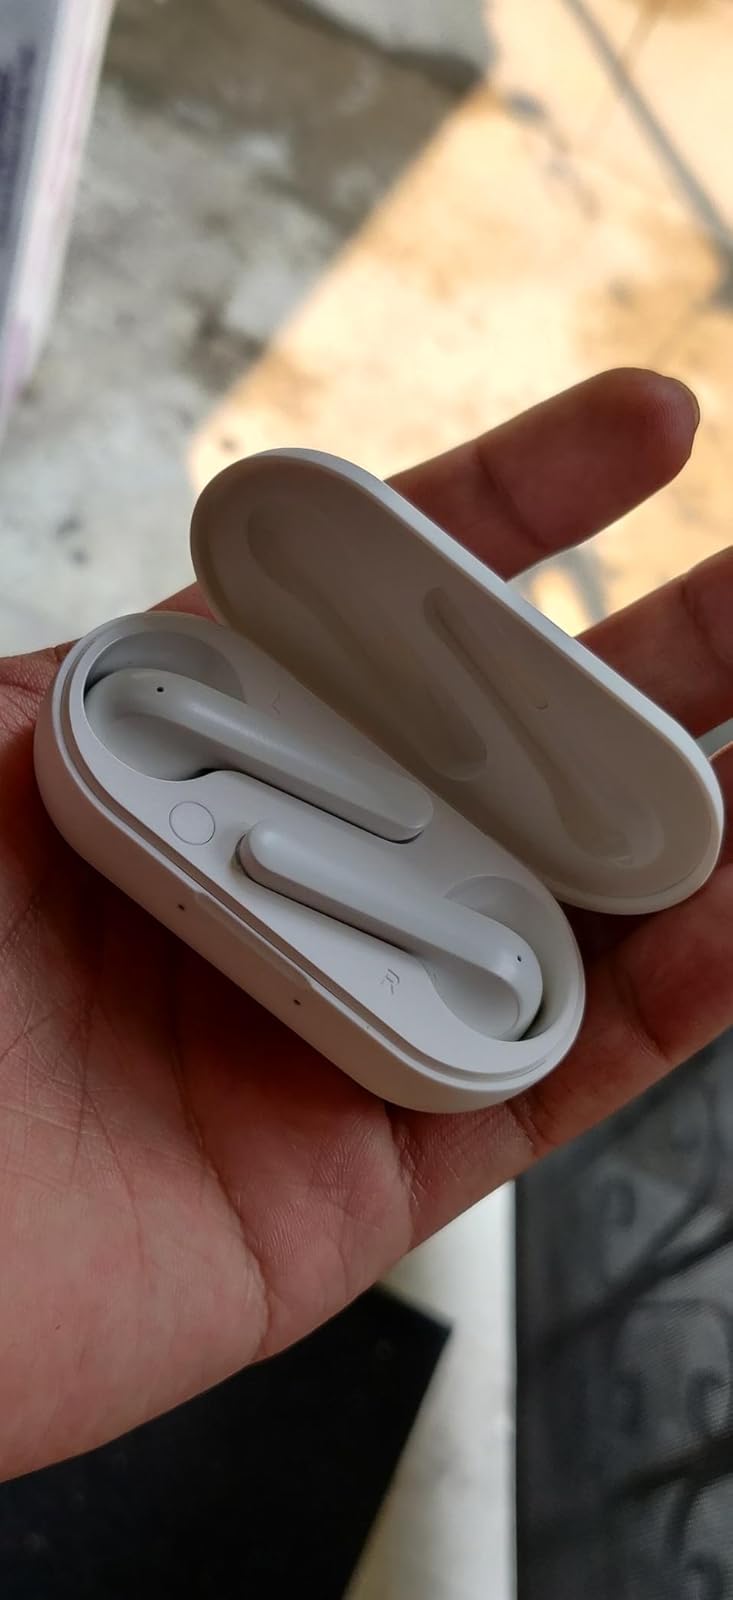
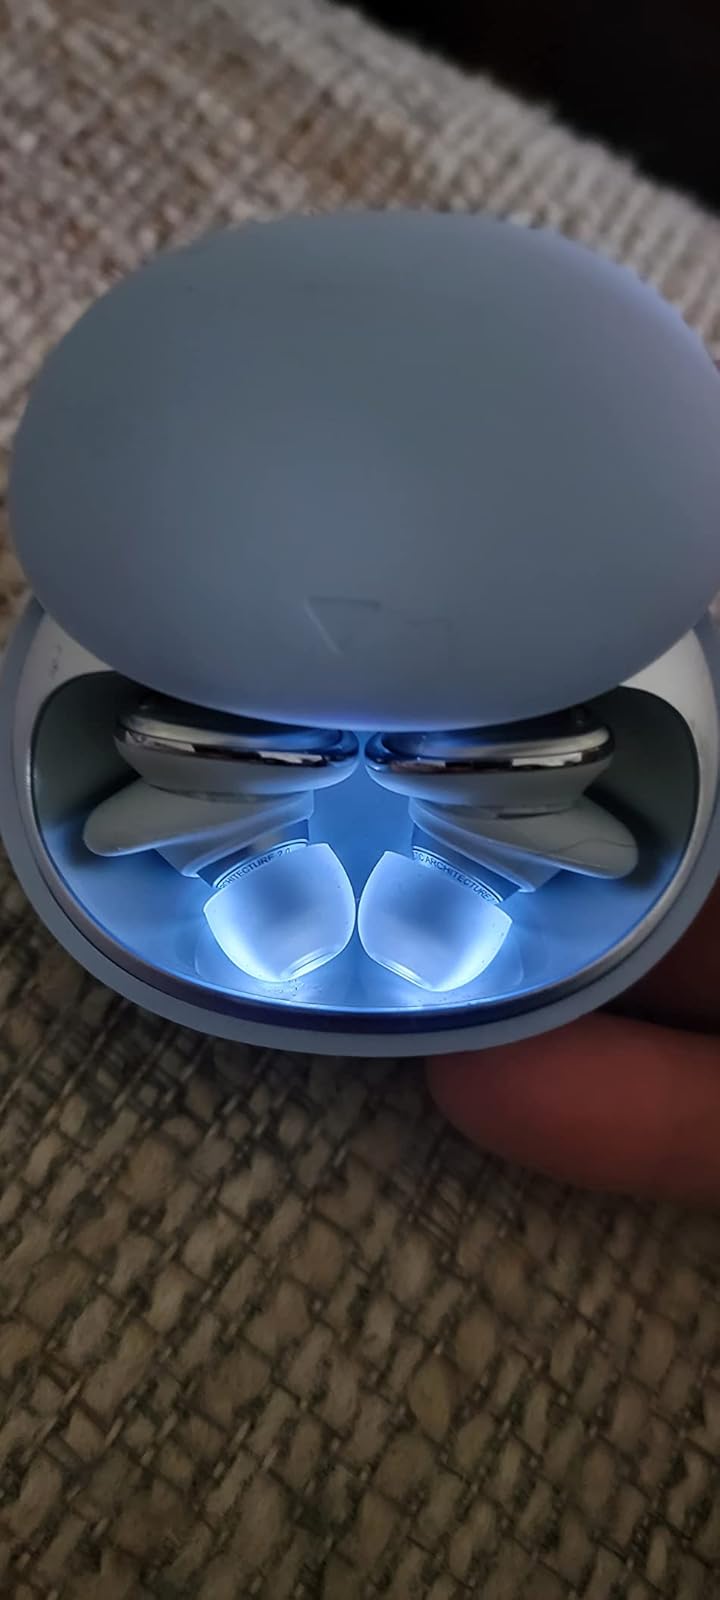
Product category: earbuds
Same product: no